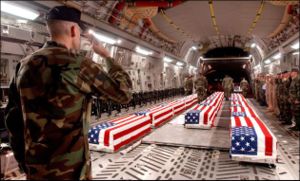
Irakkrigen / Døde og sårede
Amerikanske dræbte fragtes hjem
"Irakkrigen, var en langvarig krig og besættelse af Irak, der begyndte med den amerikansk-ledede invasion af Irak i 2003. Den amerikanske regerings begrundelse for invasionen var, at Irak besad masseødelæggelsesvåben og udgjorde en ""overhængende fare"" for USA og verdenssamfundet. Denne påstand er senere blevet tilbagevist af Iraq Survey Group. Andre begrundelser var Iraks formodede forbindelse til terrorisme, befrielsen af det irakiske folk og betydningen af Iraks olieproduktion.